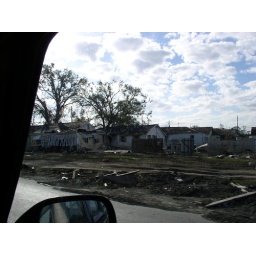
the water came over the levee around here and pushed the house around